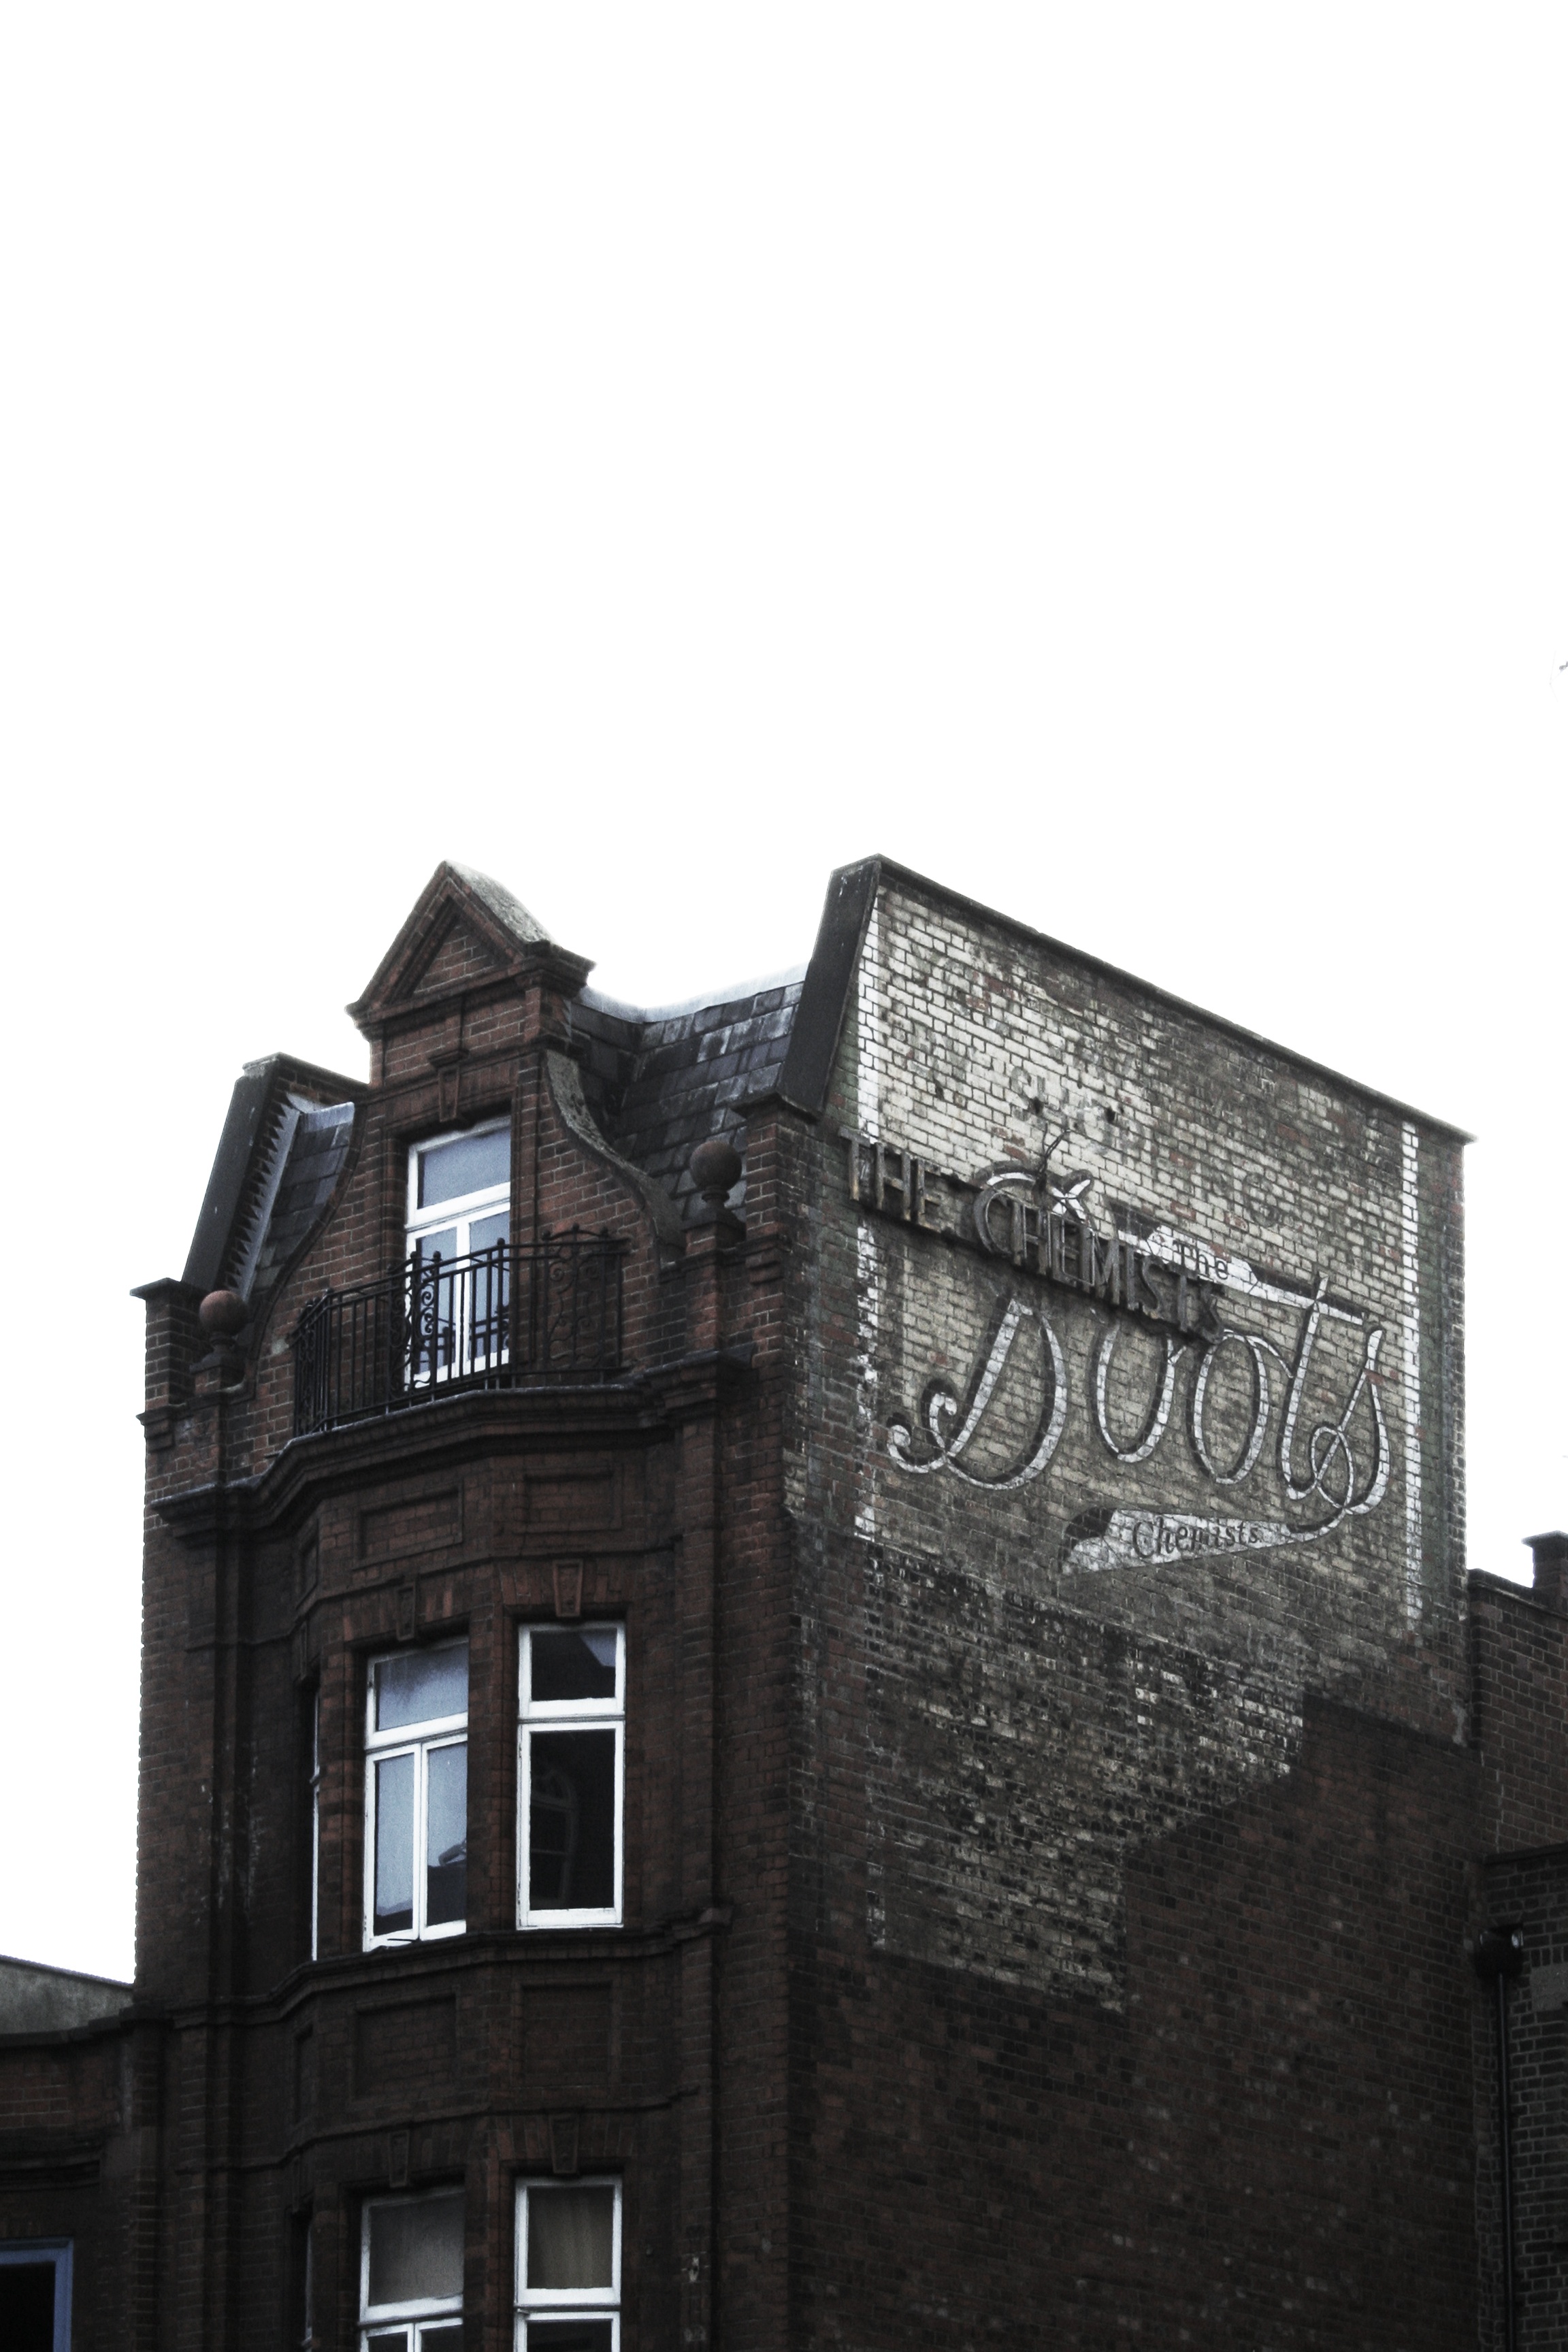
architecture, facade, black, lighting, london, poster, trade